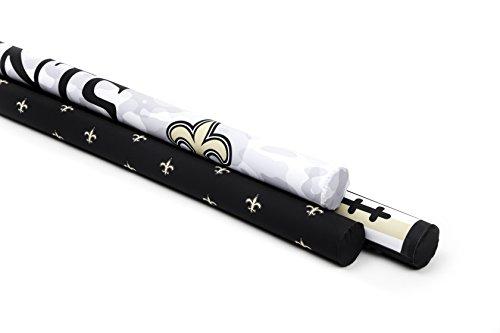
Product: Btswim NFL Pool Noodles (Pack of 3)
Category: Toys & Games | Sports & Outdoor Play | Pools & Water Toys | Pool Toys | Swim Noodles
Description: Great Condition.
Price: $34.99
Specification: Item Weight:         1 pounds    |Shipping Weight: 2.2 pounds (View shipping rates and policies)|ASIN: B077TV3ZPN|Item model number: SAINNDP0001|    #140    in Sports Fan Toys & Game Room    |    #30    in Children's Swim Noodles